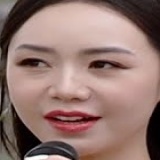
diễn viên Quỳnh Kool